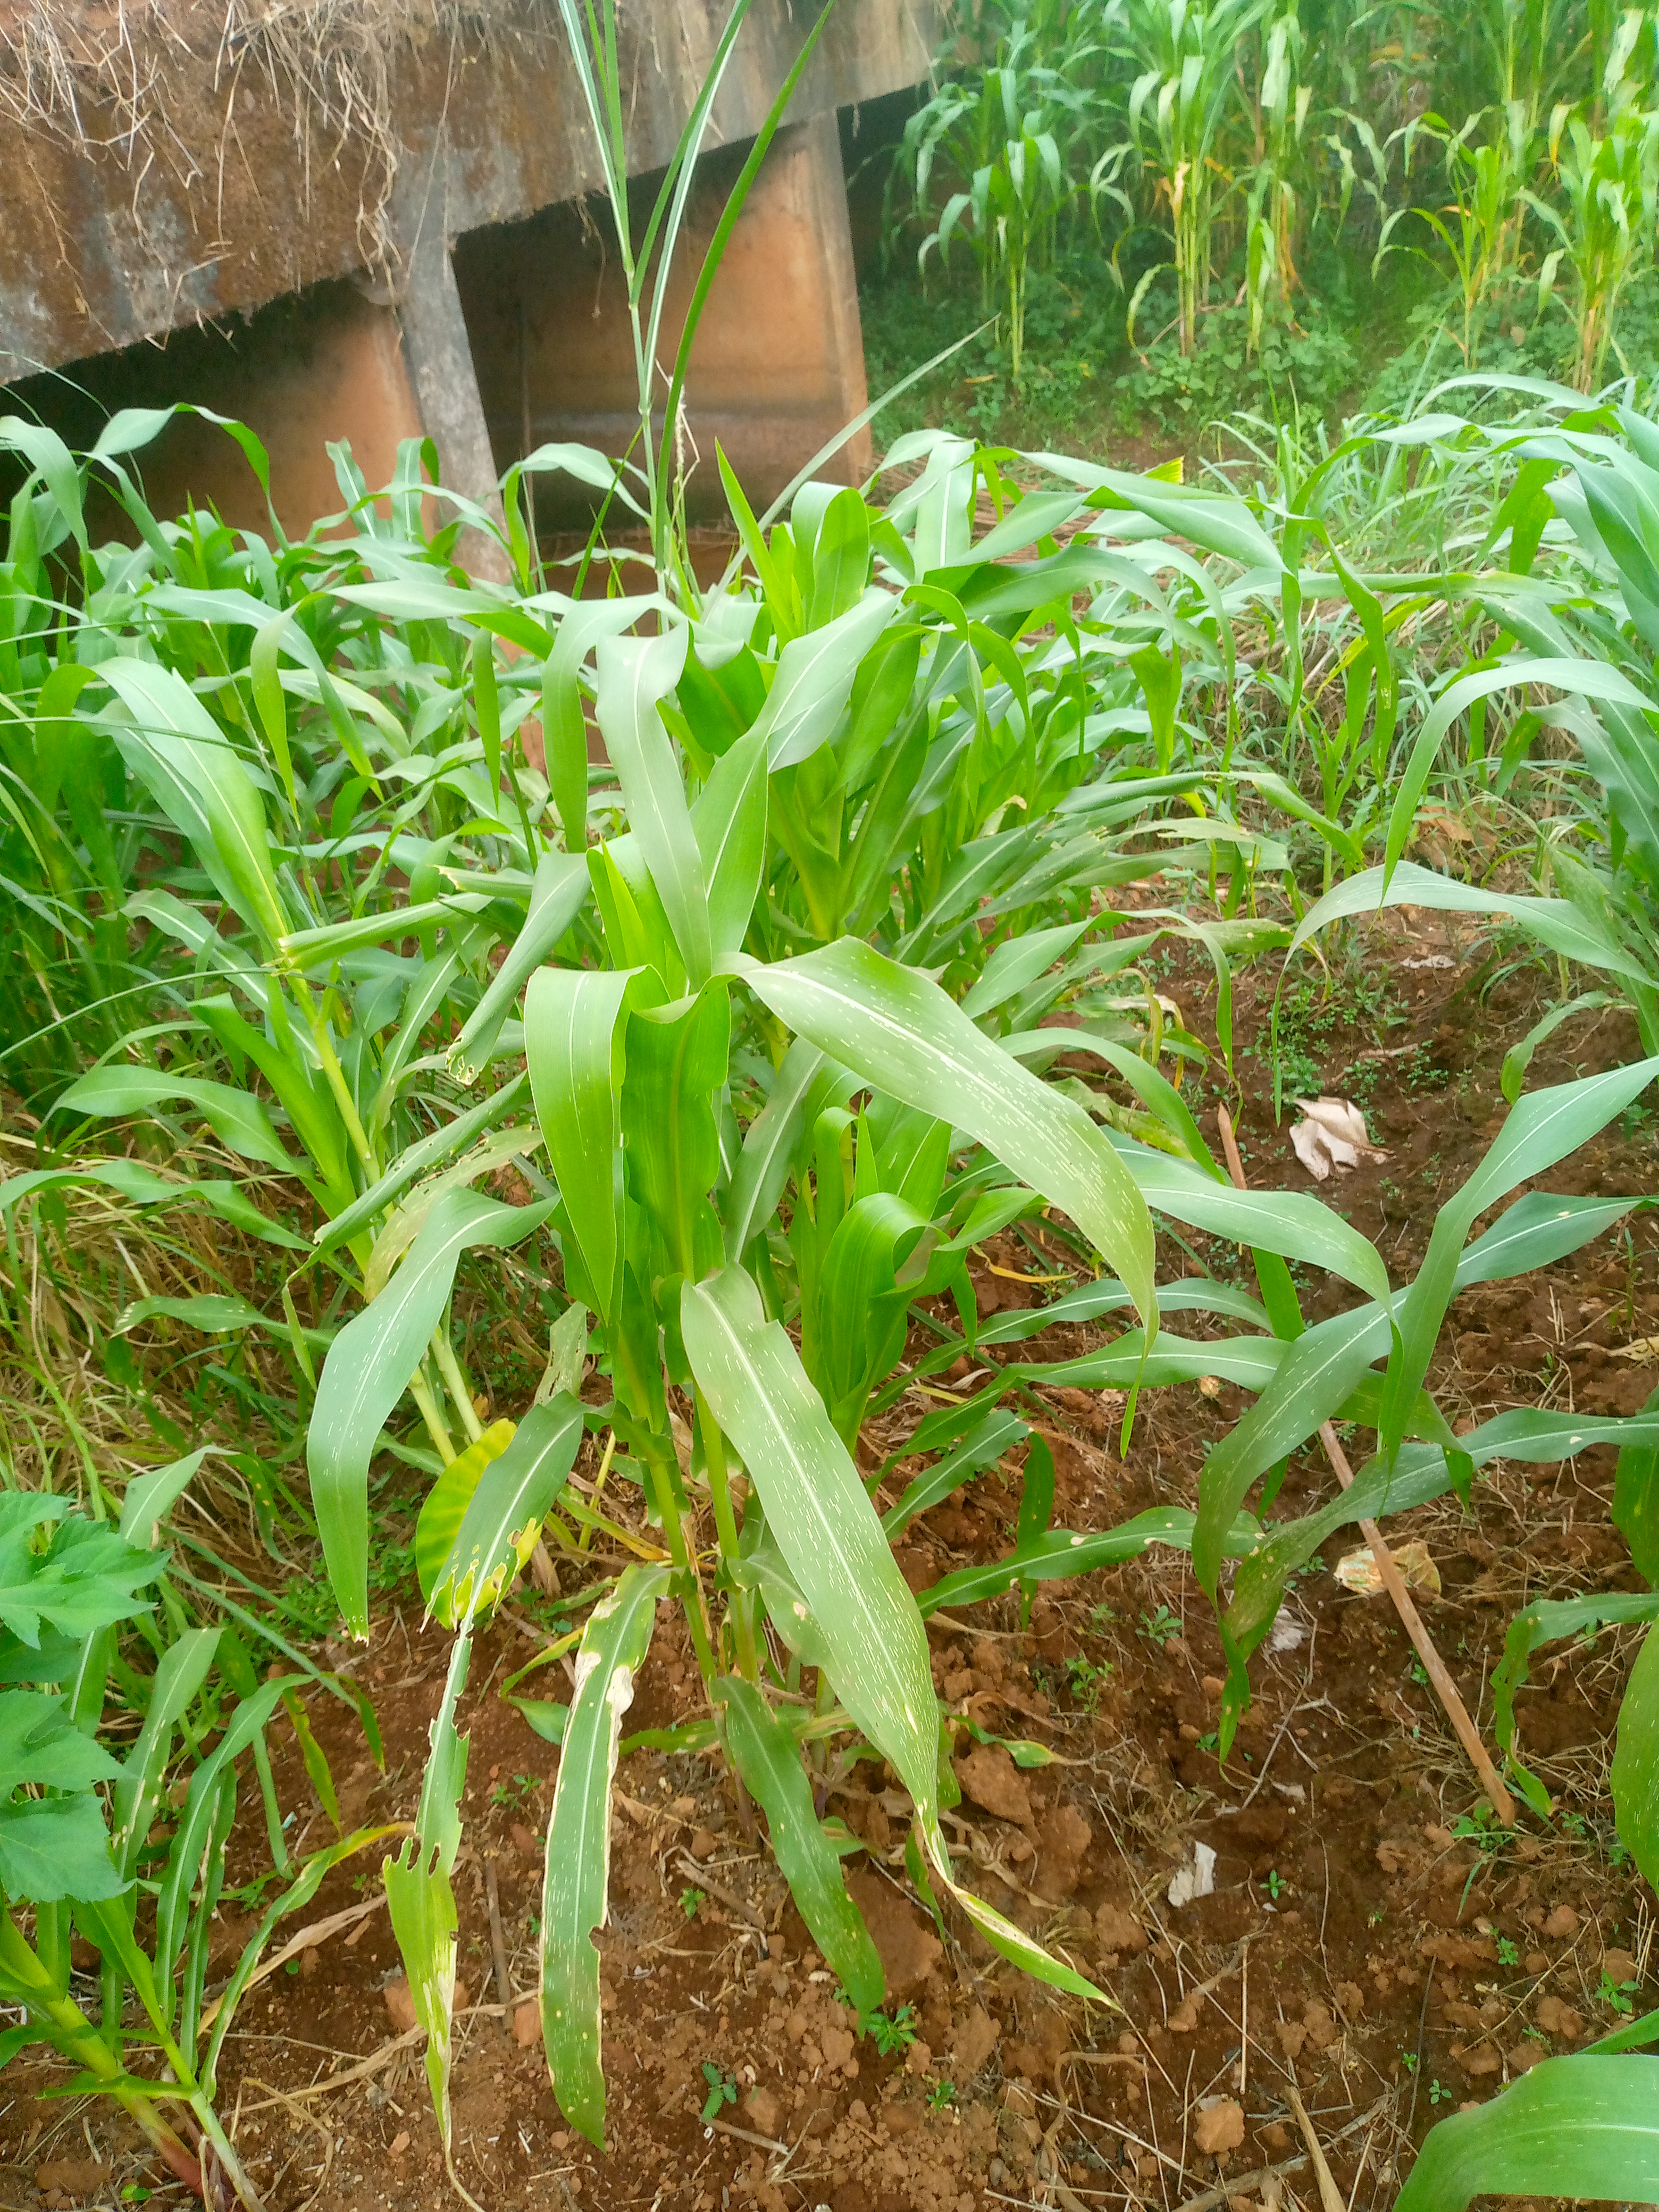
Label: helminthosporium_leaf_blight